Yaya Touré

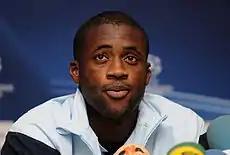
Touré with Barcelona in 2009

Touré joined Spanish La Liga club Barcelona for €10 million (£6.7 million) and made his official debut for the club on 26 August 2007 during the 2007–08 La Liga season opener against Racing de Santander. He scored his first goal in a La Liga match against Athletic Bilbao on 2 September 2007, which Barcelona won 3–1. His first UEFA Champions League match for Barcelona was against Schalke 04 in the 2007–08 quarter-final, securing a 2–0 aggregate victory and a berth in the semi-final.